Noda Castle

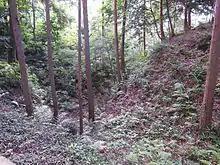
Ruined site of Noda Castle in Mikawa Province

A fortified residence was constructed on this site by Suganuma Sadanori in 1508. The Suganuma clan were a subordination branch of the Okudaira clan, who ruled most of Mikawa Province. The castle was seized by the Imagawa clan in 1560, shortly before their defeat at the Battle of Okehazama in Owari Province. Suganuma Sadamitsu recovered the castle in a night battle in 1562. However, in 1571, a reconnaissance-in-force by the Takeda clan, led by Yamagata Masakage took the castle and held it briefly with little difficulty. When the armies of the Takeda clan, led by Takeda Shingen invaded Mikawa Province in 1573, the Takeda clan attempted to seize Noda Castle once again. However, in the past couple of years, the castle defenses had been increased by Suganuma Sadamichi, and the castle held out for several weeks.